VFA-81

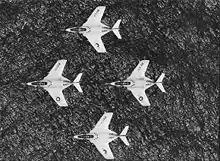
VF-81 F9F-8Bs from in 1958.

The squadron was originally established as Attack Squadron 66 (VA-66) on 1 July 1955. On the same day, they were redesignated Fighter Squadron 81 (VF-81), an all weather fighter interceptor squadron flying the F9F-8B Cougar. Their first deployment was with CVG-17 in late 1956 aboard in response to the Suez Crisis. In 1958 VF-81 made a deployment as part of Air Task Group 181 (ATG-181) aboard to the Mediterranean Sea. In the next year VF-81 went to sea with ATG-182 to the North Atlantic aboard .